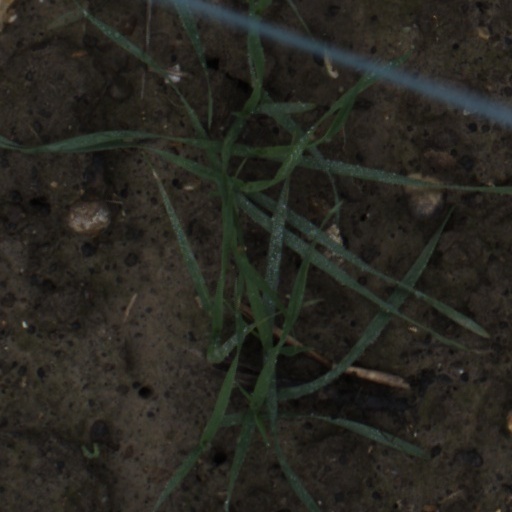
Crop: wheat